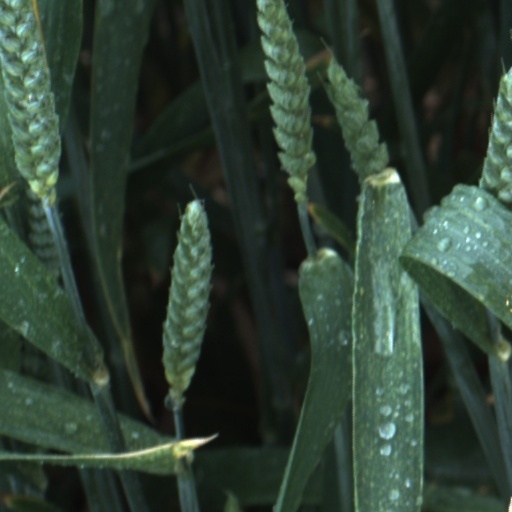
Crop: wheat